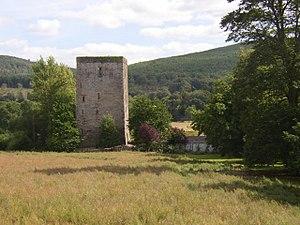
Kilsheelan est un petit village et un townland dans le comté de Tipperary, en Irlande.